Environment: real
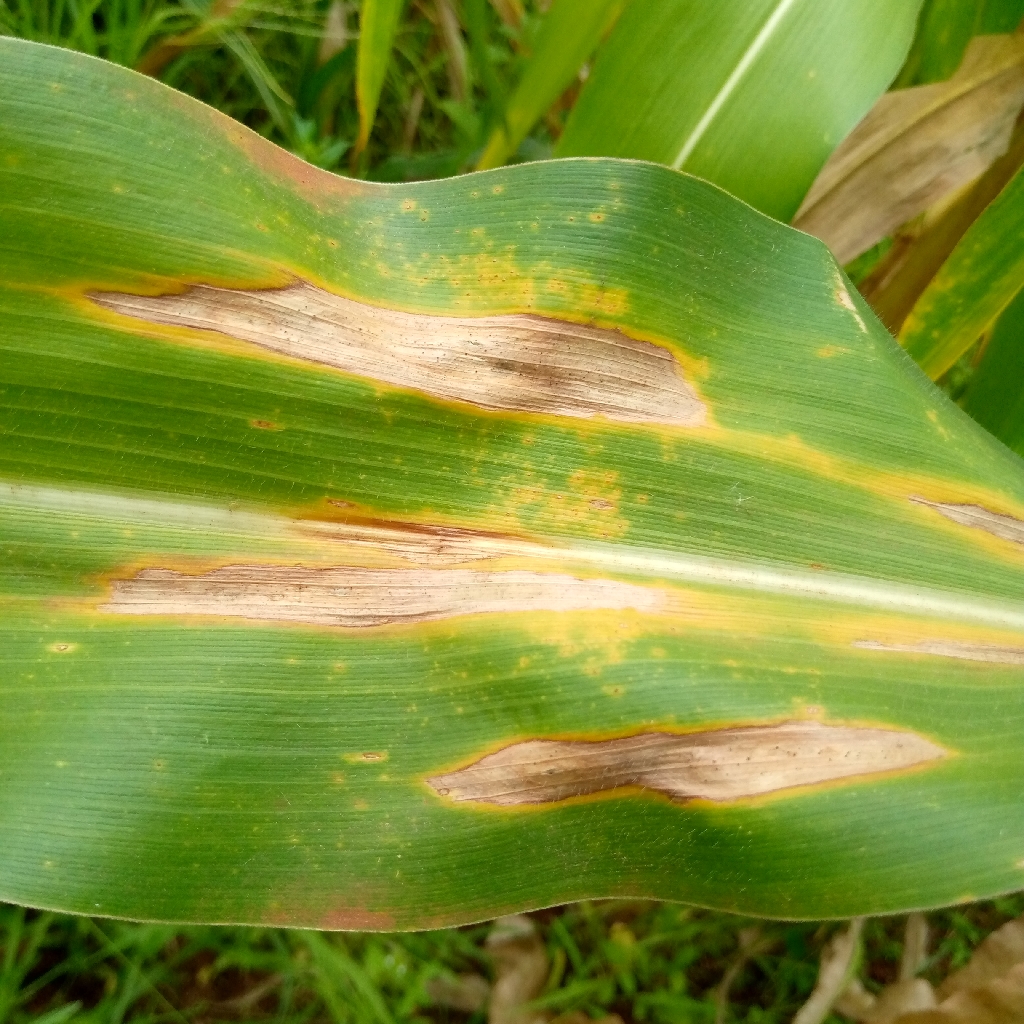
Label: northern_corn_leaf_blight